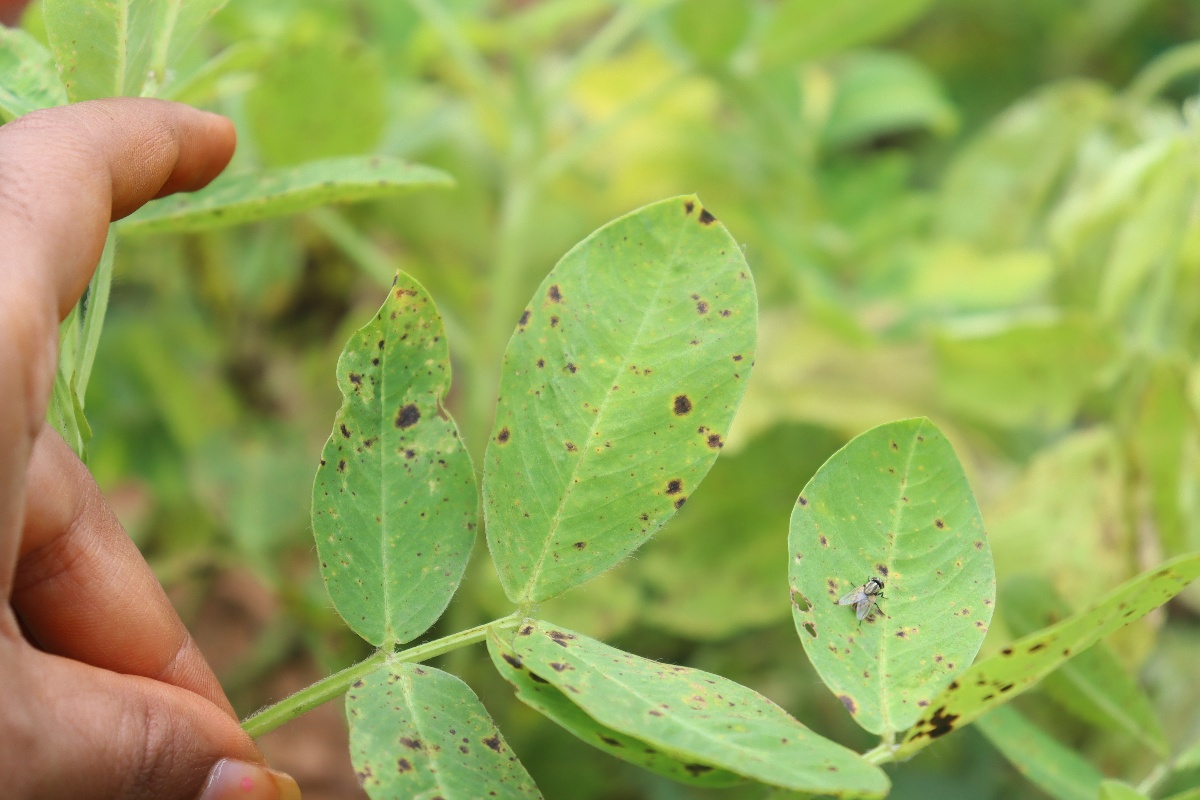
Label: late leaf spot